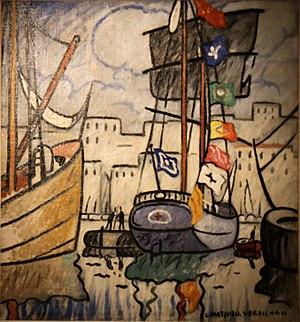
Louis Mathieu Verdilhan, né à Saint-Gilles-du-Gard le 24 novembre 1875 et mort à Marseille le 15 décembre 1928, est un peintre français.